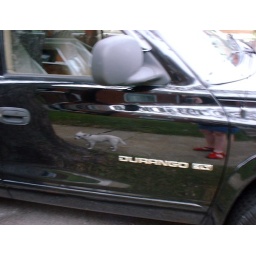
red shoes & touille reflected in durango